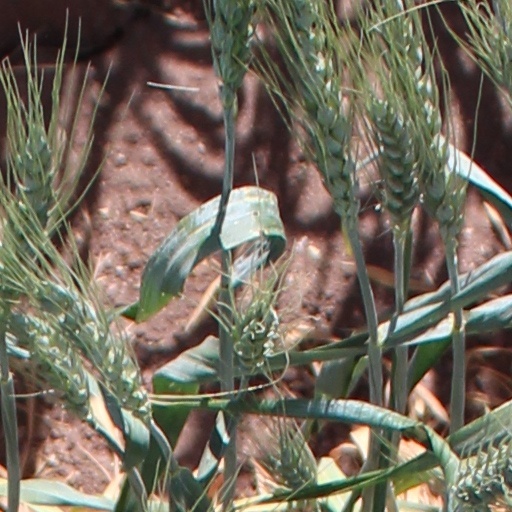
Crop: wheat